Chilliwack Lake

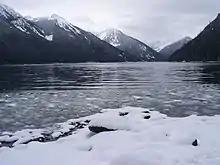
Chilliwack Lake in the winter (2009)

Chilliwack Lake Provincial Park is located on the lake's shores on the Canadian end of the lake. At the south end of the lake, there is a large beach, often a partying location, where the at-this-point-slough-like Chilliwack River enters the far end of the lake. There is also a trail that leads into an old growth forest along the river above the lake. It starts near the lake's far end. If you head off trail and ford the river, you can find the difficult trail to Hanging Lake.